Pitts-Inge

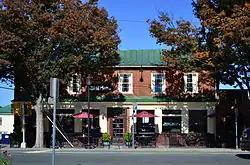
Pitts-Inge

Pitts-Inge is a historic commercial building located at Charlottesville, Virginia. It was built in 1820, and is a two-story, Federal style, brick building. Only the right half of the building, with two stories and the bays were part of the original structure.